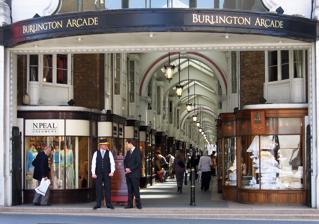
Building: Burlington Arcade
Country: United Kingdom
Year built: 1819
Covered shopping arcade in London Burlington Arcade North entrance to the Burlington Arcade, with beadle in attendance Location London, England, United Kingdom Coordinates 51°30′32″N 0°08′25″W / 51.5090°N 0.1403°W / 51.5090; -0.1403 Opening date 20 March 1819 ; 205 years ago ( 1819-03-20 ) Developer George Cavendish, 1st Earl of Burlington Owner David and Simon Reuben No. of stores and services 40 Website www .burlingtonarcade .com Burlington Arcade is a covered shopping arcade in London , England, United Kingdom. It is 196 yards (179 m) long, parallel to and east of Bond Street from Piccadilly through to Burlington Gardens . It is one of the precursors of the mid-19th-century European shopping gallery and the world's first modern shopping mall . It is near the similar Piccadilly Arcade . The arcade was built in 1818 to the order of George Cavendish, 1st Earl of Burlington , younger brother of William Cavendish, 5th Duke of Devonshire , who had inherited the adjacent Burlington House , on what had been the side garden of the house and was reputedly to prevent passers-by throwing oyster shells and other rubbish over the wall of his home. It was designed by architect Samuel Ware . Burlington Arcade was built "for the sale of jewellery and fancy articles of fashionable demand, for the gratification of the public". However, it was also said to have been built so that the Lord's wife could shop safely amongst other genteel ladies and gentleman away from the busy, dirty, and crime-ridden open streets of London. Piccadilly entrance to Burlington Arcade in 2024 Beadles in the arcade, 2024 Burlington Arcade opened on 20 March 1819. From the outset, it positioned itself as an elegant and exclusive upmarket shopping venue, with shops offering luxury goods . It was one of London's earliest covered shopping arcades and one of several such arcades constructed in Western Europe in the early 19th century. (Other examples of grand shopping arcades include: Covered passages of Paris , Palais Royal in Paris (opened in 1784); Passage de Feydeau in Paris (opened in 1791), Galeries Royales Saint-Hubert in Brussels and The Passage in St. Petersburg , the Galleria Umberto I in Naples , and the Galleria Vittorio Emanuele II in Milan (1878).) The original arcade consisted of a single straight top-lit walkway lined with 72 small two-storey units. Some of the units have been combined, reducing the number of shops to around 40. The Piccadilly façade, with sculptures carved by Benjamin Clemens , a professor of sculpture at the Royal College of Art , was added in 1911. The arcade is patrolled by beadles in traditional uniforms that include top hats and frock coats . The original beadles were all former members of Lord George Cavendish's regiment, the 10th Royal Hussars . The arcade maintains Regency decorum by banning singing, humming, hurrying, and "behaving boisterously". The present tenants include a range of clothing, footwear and accessory shops, art and antique dealers, and the jewellers and dealers in antique silver for which the Arcade is best known. Historical events Piccadilly entrance to the Burlington Arcade in 1827–28 The arcade was almost destroyed by fire in 1836, when several shops were destroyed, in 1871, and in 1936, when the arcade was subject to looting. Parts of the arcade were badly damaged in a bombing raid during the Second World War . In 1964, a Jaguar Mark X charged down the arcade, scattering pedestrians, and six masked men leapt out, smashed the windows of the Goldsmiths and Silversmiths Association shop, and stole jewellery valued at £35,000. They were never caught. Gates were installed to prevent this happening again. In 2010, Thor Equities and Meyer Bergman acquired the property for £104 million. The owners hired architect Michael Blair to restore the arcade. In May 2018, the property was sold to David and Simon Reuben for £300 million. See also Burlington Bertie Royal Arcade, London Piccadilly Arcade Kensington Arcade Sicilian Avenue Woburn Walk Leadenhall Market References